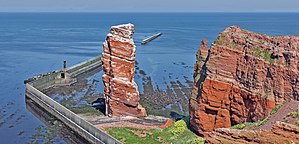
Lange Anna
Lange Anna
Lange Anna er en 47 meter høj og cirka 25.000 ton svær fritstående klippe i rød sandsten i det nordlige Tyskland, beliggende på den nordvestlige del af friserøen Helgoland. Klippen har et grundareal på i alt 180 m². Den er ynglested for blandt andet sølvmåger og suler. I 1969 har klippen fået status som naturmindesmærke. Klippen er ikke frit tilgængelig.